Johnson Amendment

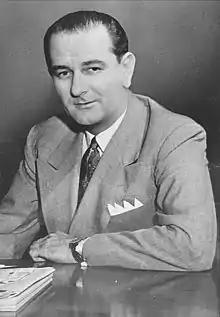
Lyndon B. Johnson during his tenure as Senator from Texas and before becoming Vice President

The amendment was to a bill in the 83rd Congress, H.R. 8300, which was enacted into law as the Internal Revenue Code of 1954. The amendment was proposed by Senator Lyndon B. Johnson of Texas on July 2, 1954. The amendment was agreed to without any discussion or debate and was included in Internal Revenue Code of 1954 (Aug. 16, 1954, ch. 736). The provision was considered uncontroversial at the time and continued to be included when the 1954 Code was renamed as the Internal Revenue Code of 1986 during the Ronald Reagan administration.